Grey-headed woodpecker

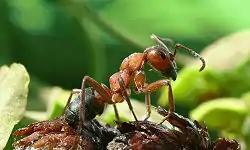
"Formica rufa" is one of the species eaten

The grey-headed woodpecker is a somewhat less specialised ant hunter than the European green woodpecker. In its foraging strategy it is intermediate between many "Dendrocopos" species on the one hand, and the often ant-specific members of the genus "Picus". This reduced ant specialisation of the grey-headed woodpecker allows it to be sympatric with European green woodpeckers and even to breed at about 100 metres from them.